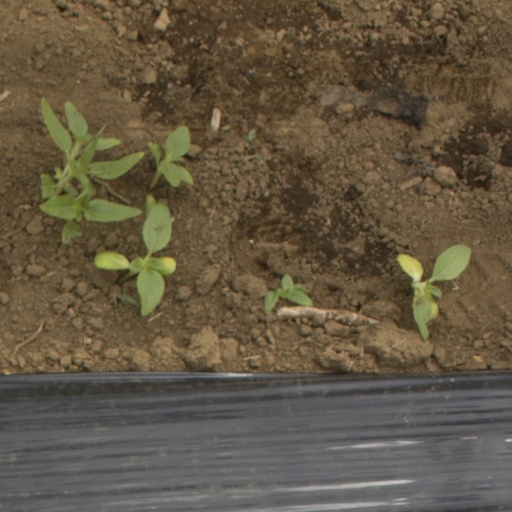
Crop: Jerusalem artichoke